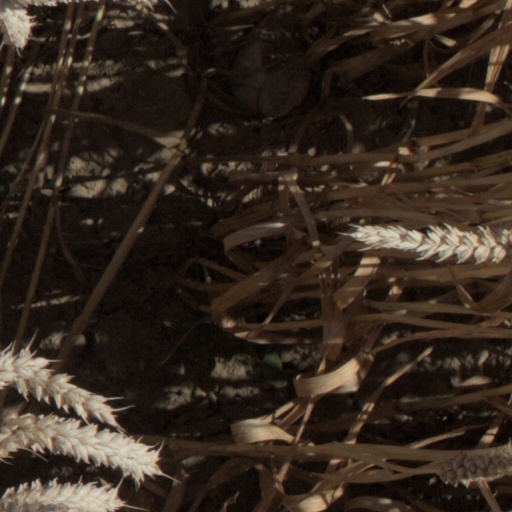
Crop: wheat